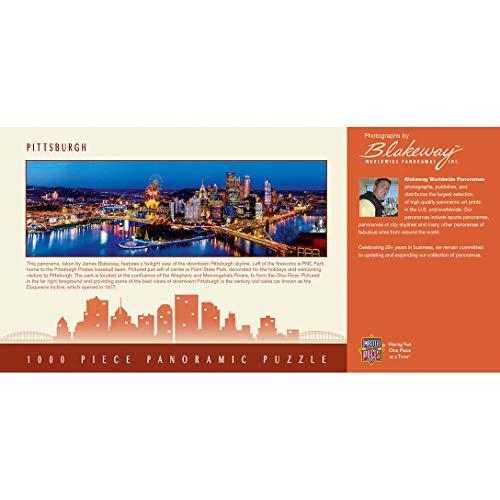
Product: MasterPieces Cityscapes Panoramic Jigsaw Puzzle, Downtown Pittsburgh, Pennsylvania, Photographs by James Blakeway, 1000 Pieces
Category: Toys & Games | Puzzles | Jigsaw Puzzles
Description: Pittsburgh skyline puzzle.
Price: $9.99
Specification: ProductDimensions:2x8x8inches|ItemWeight:15.8ounces|ShippingWeight:1.55pounds(Viewshippingratesandpolicies)|DomesticShipping:ItemcanbeshippedwithinU.S.|InternationalShipping:ThisitemcanbeshippedtoselectcountriesoutsideoftheU.S.LearnMore|ASIN:B015U14Z0Y|Itemmodelnumber:71589|Manufacturerrecommendedage:13yearsandup